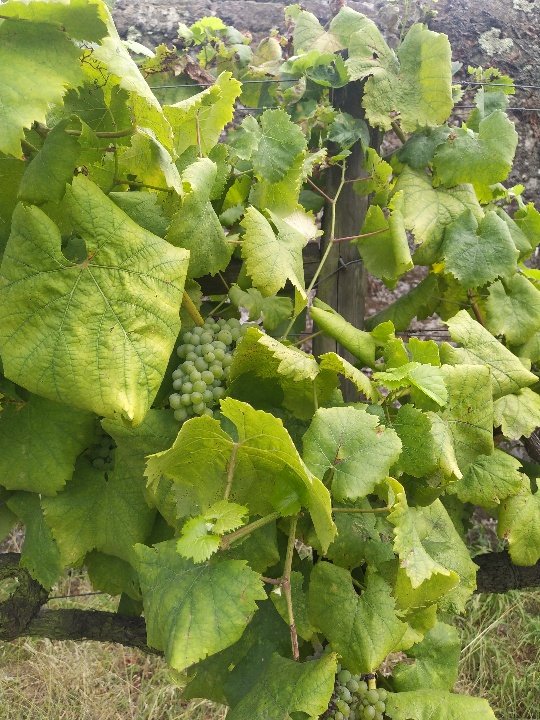
Berries visible: 68
Grape clusters: 2